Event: Nepal Earthquake
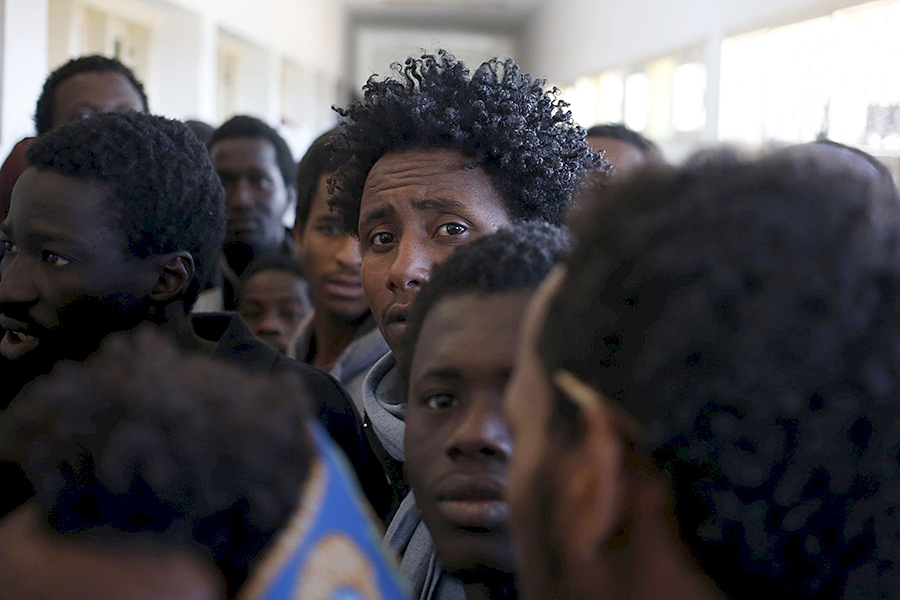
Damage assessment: no_damage